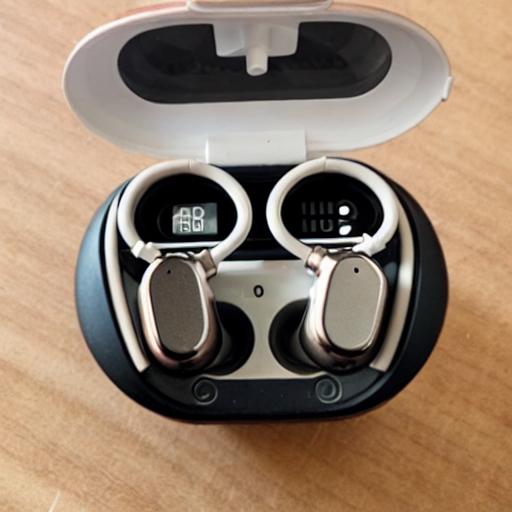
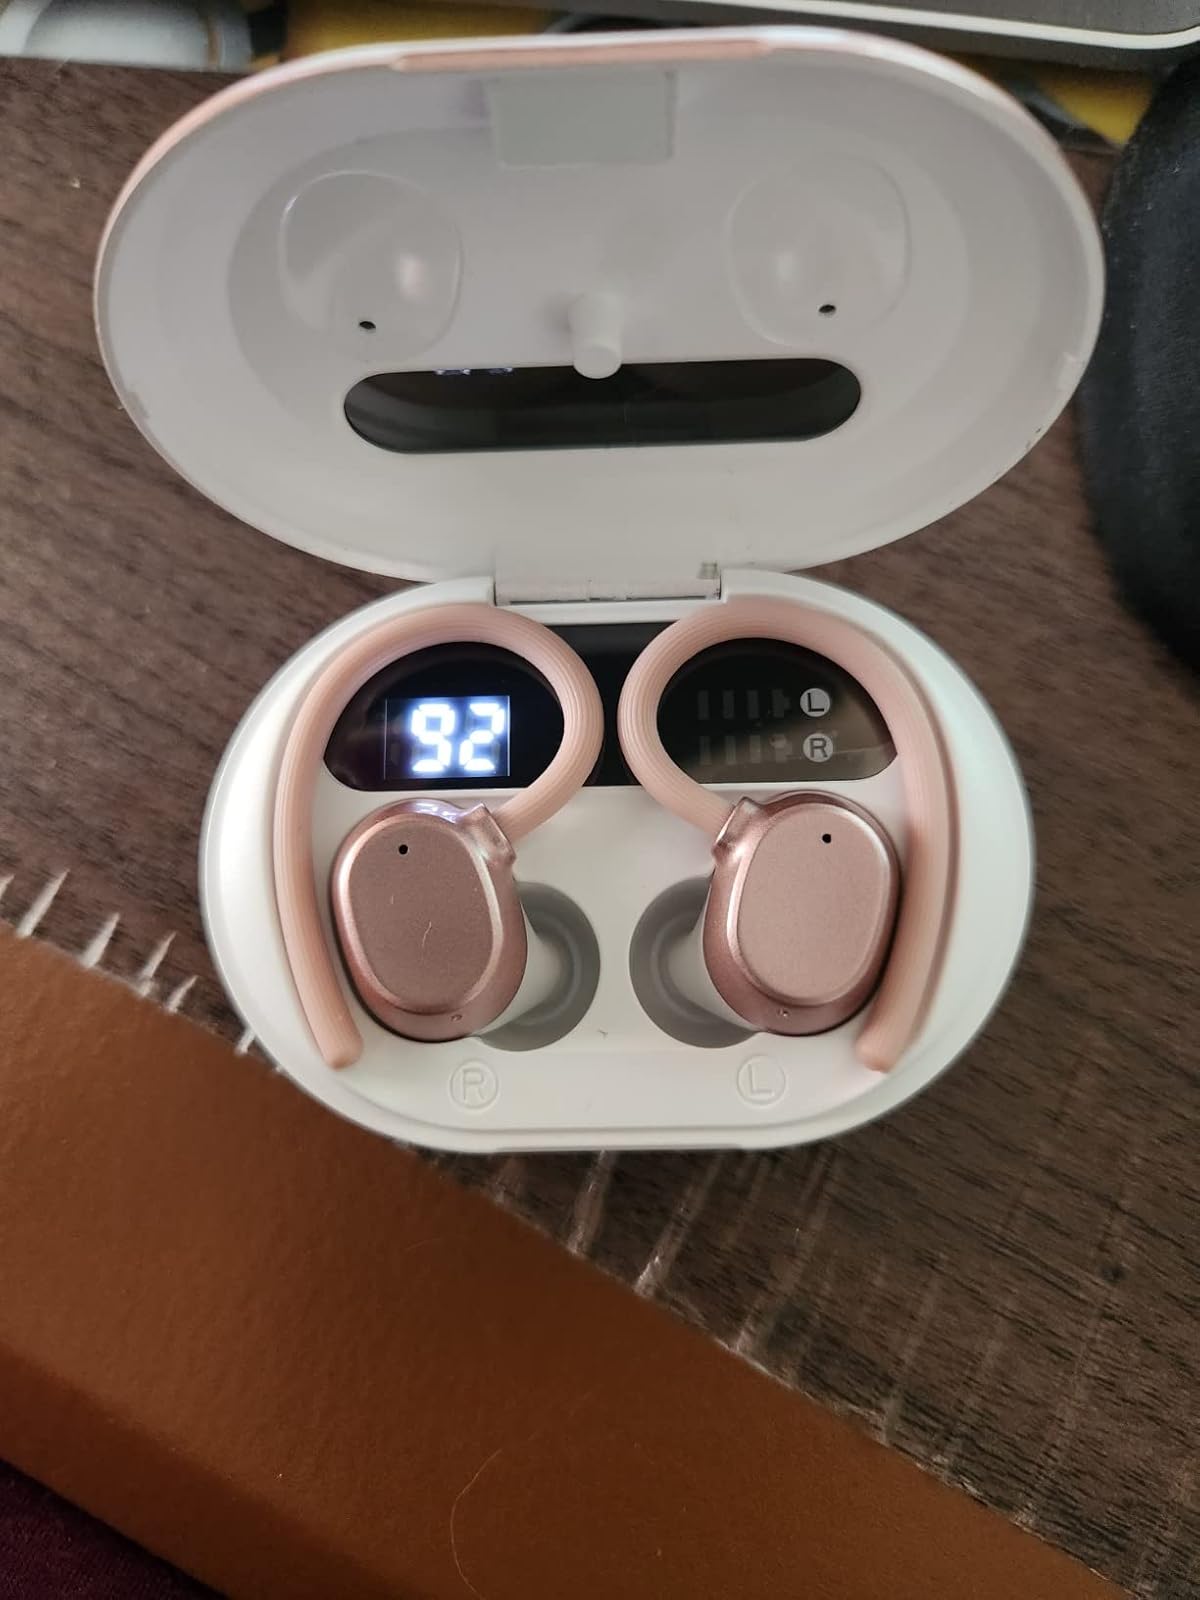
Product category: earbuds
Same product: no